France Théoret

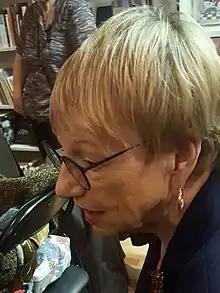
France Théoret in Montreal in 2017

France Théoret (born 1942) is a Canadian feminist, author, poet, and teacher.